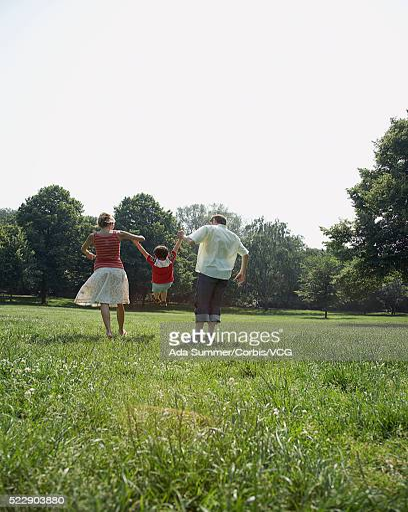
happy family playing in a park